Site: brandenburg
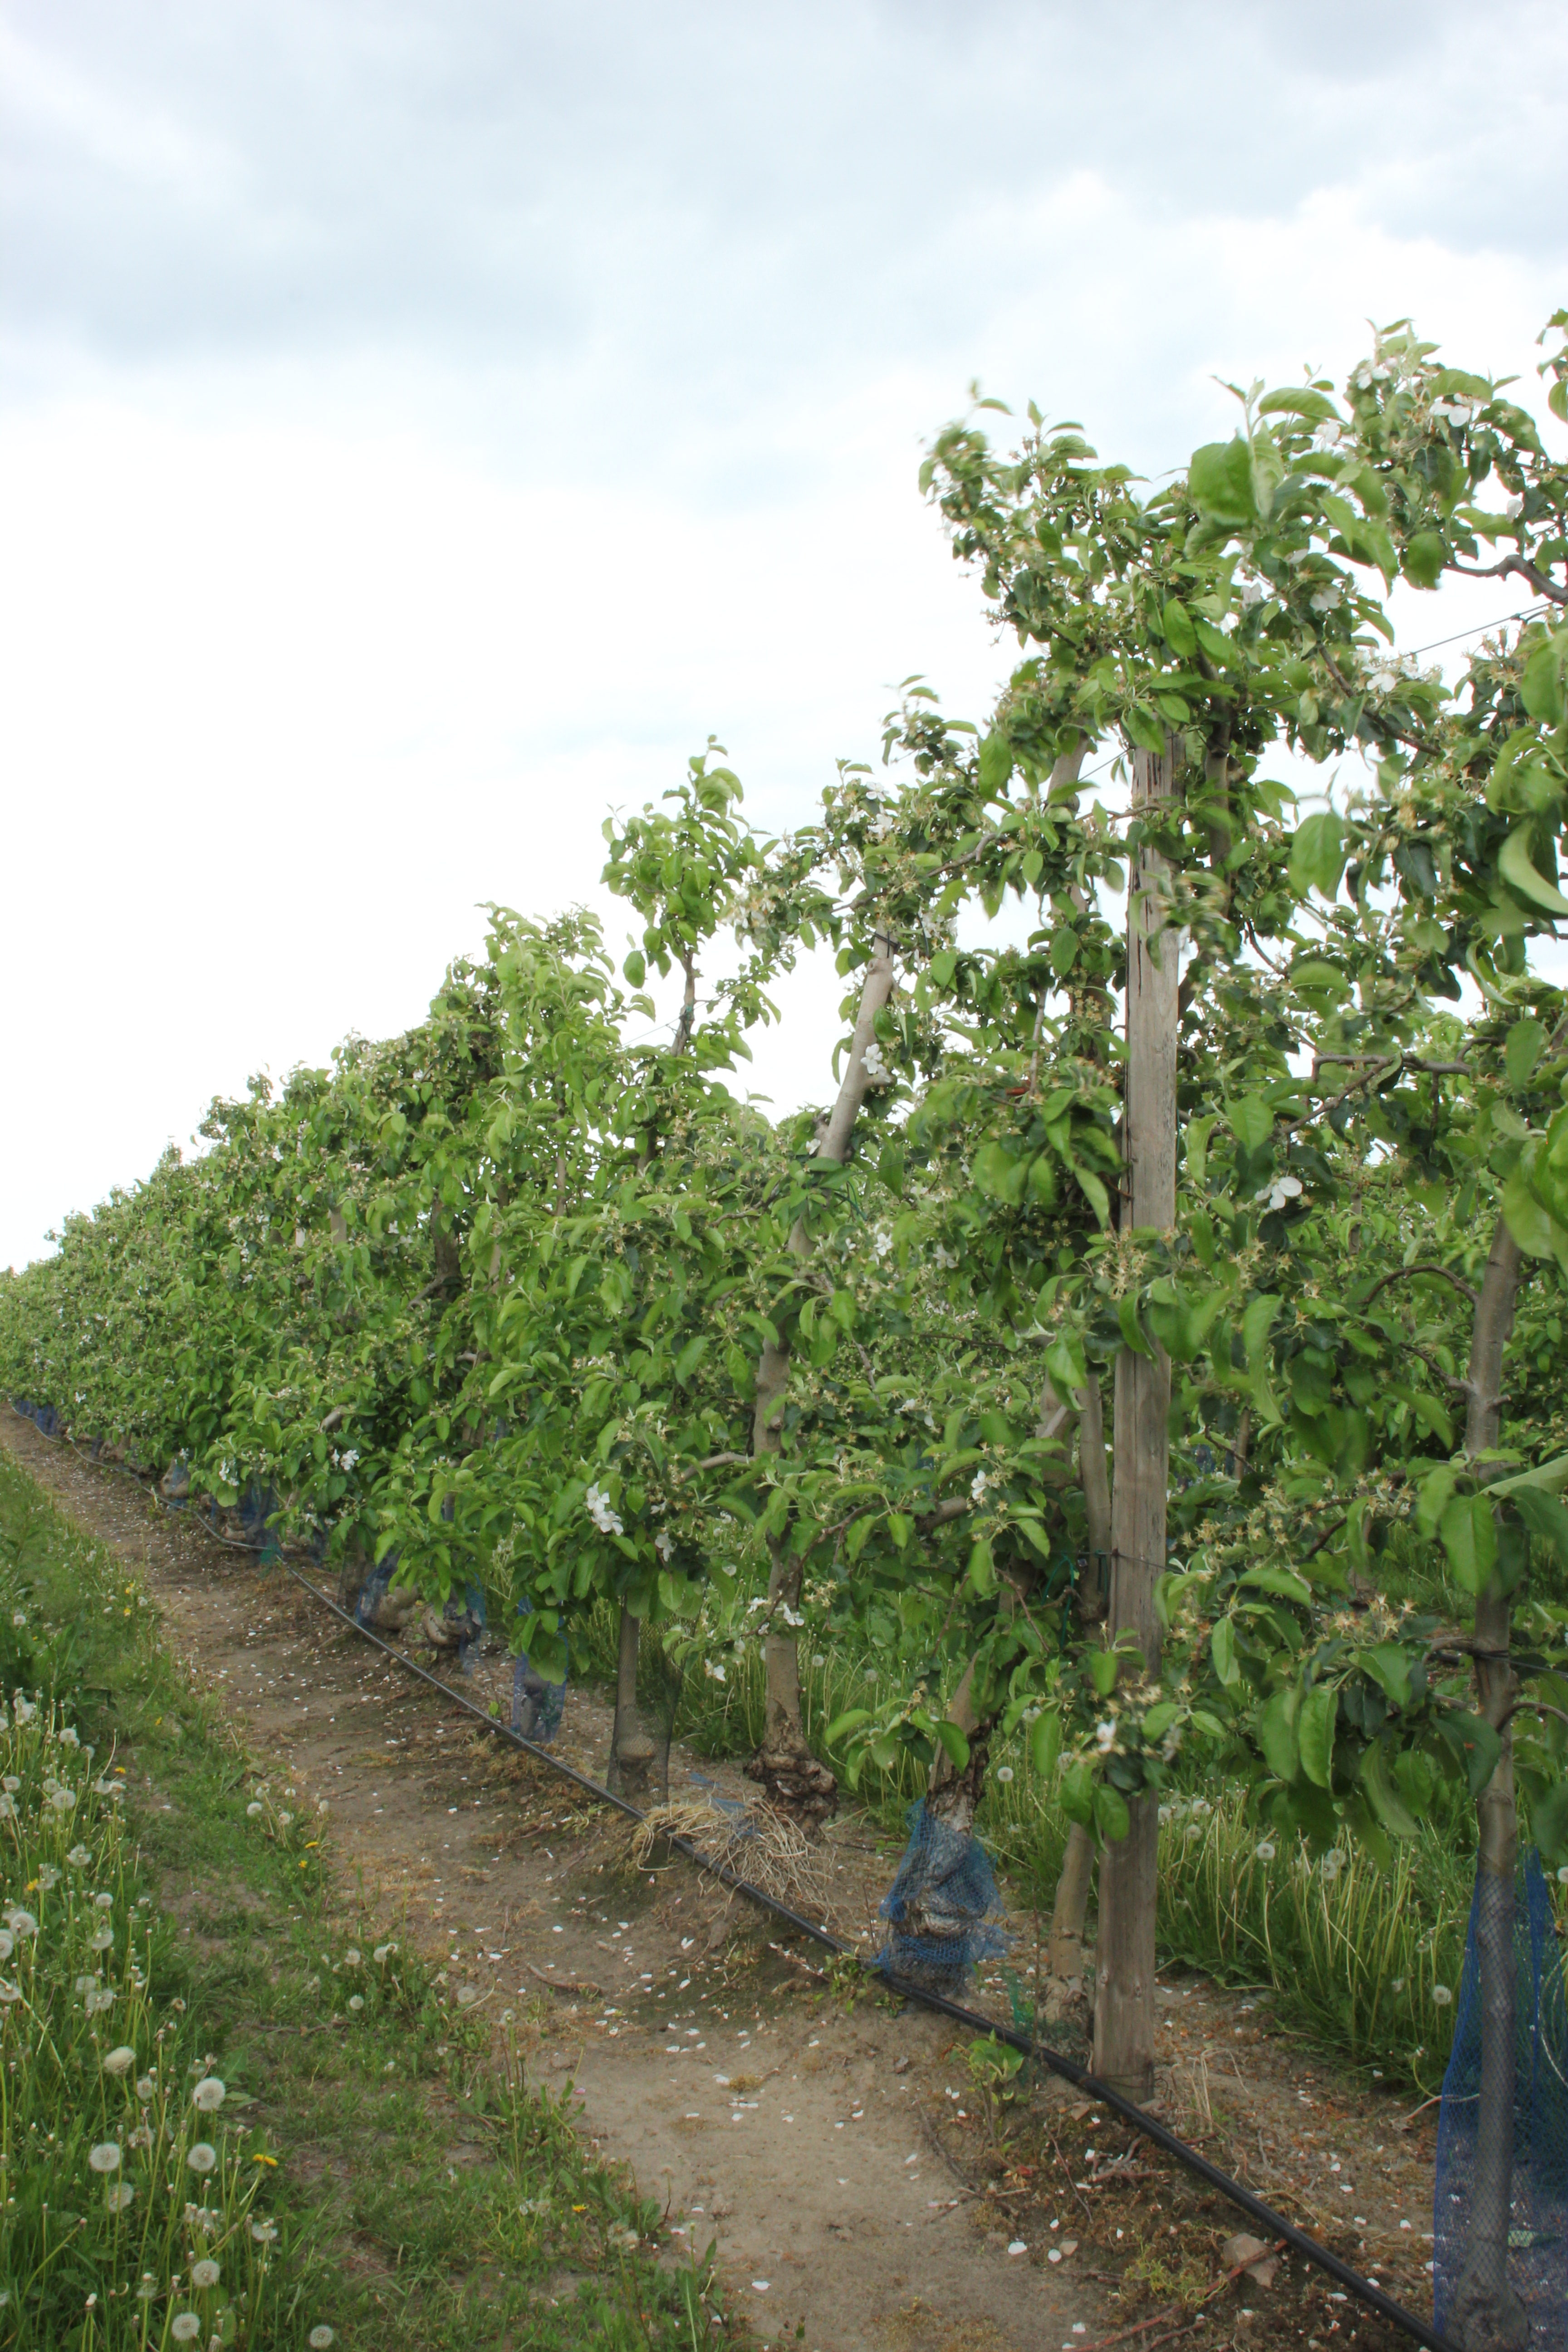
Growth stage (BBCH 67): Flowering